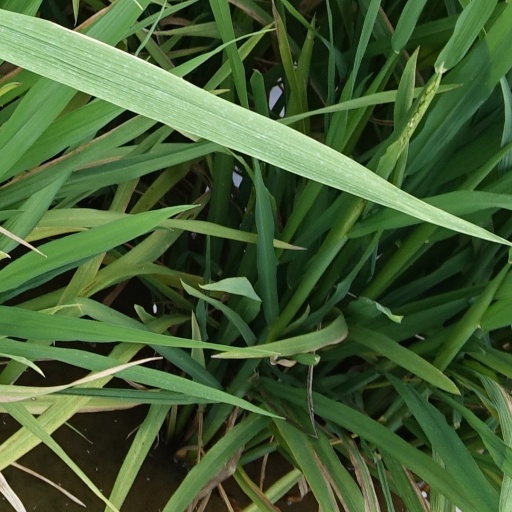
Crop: rice